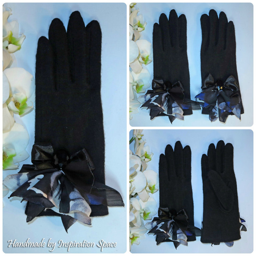
black gloves with a luxurious decoration